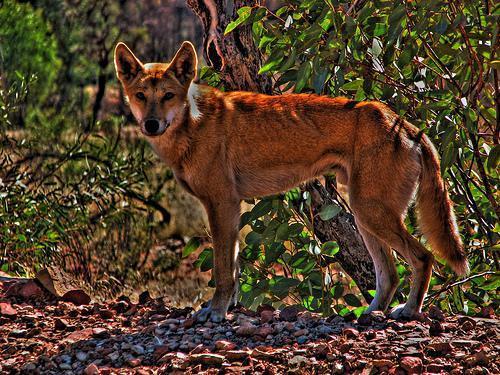
dingo